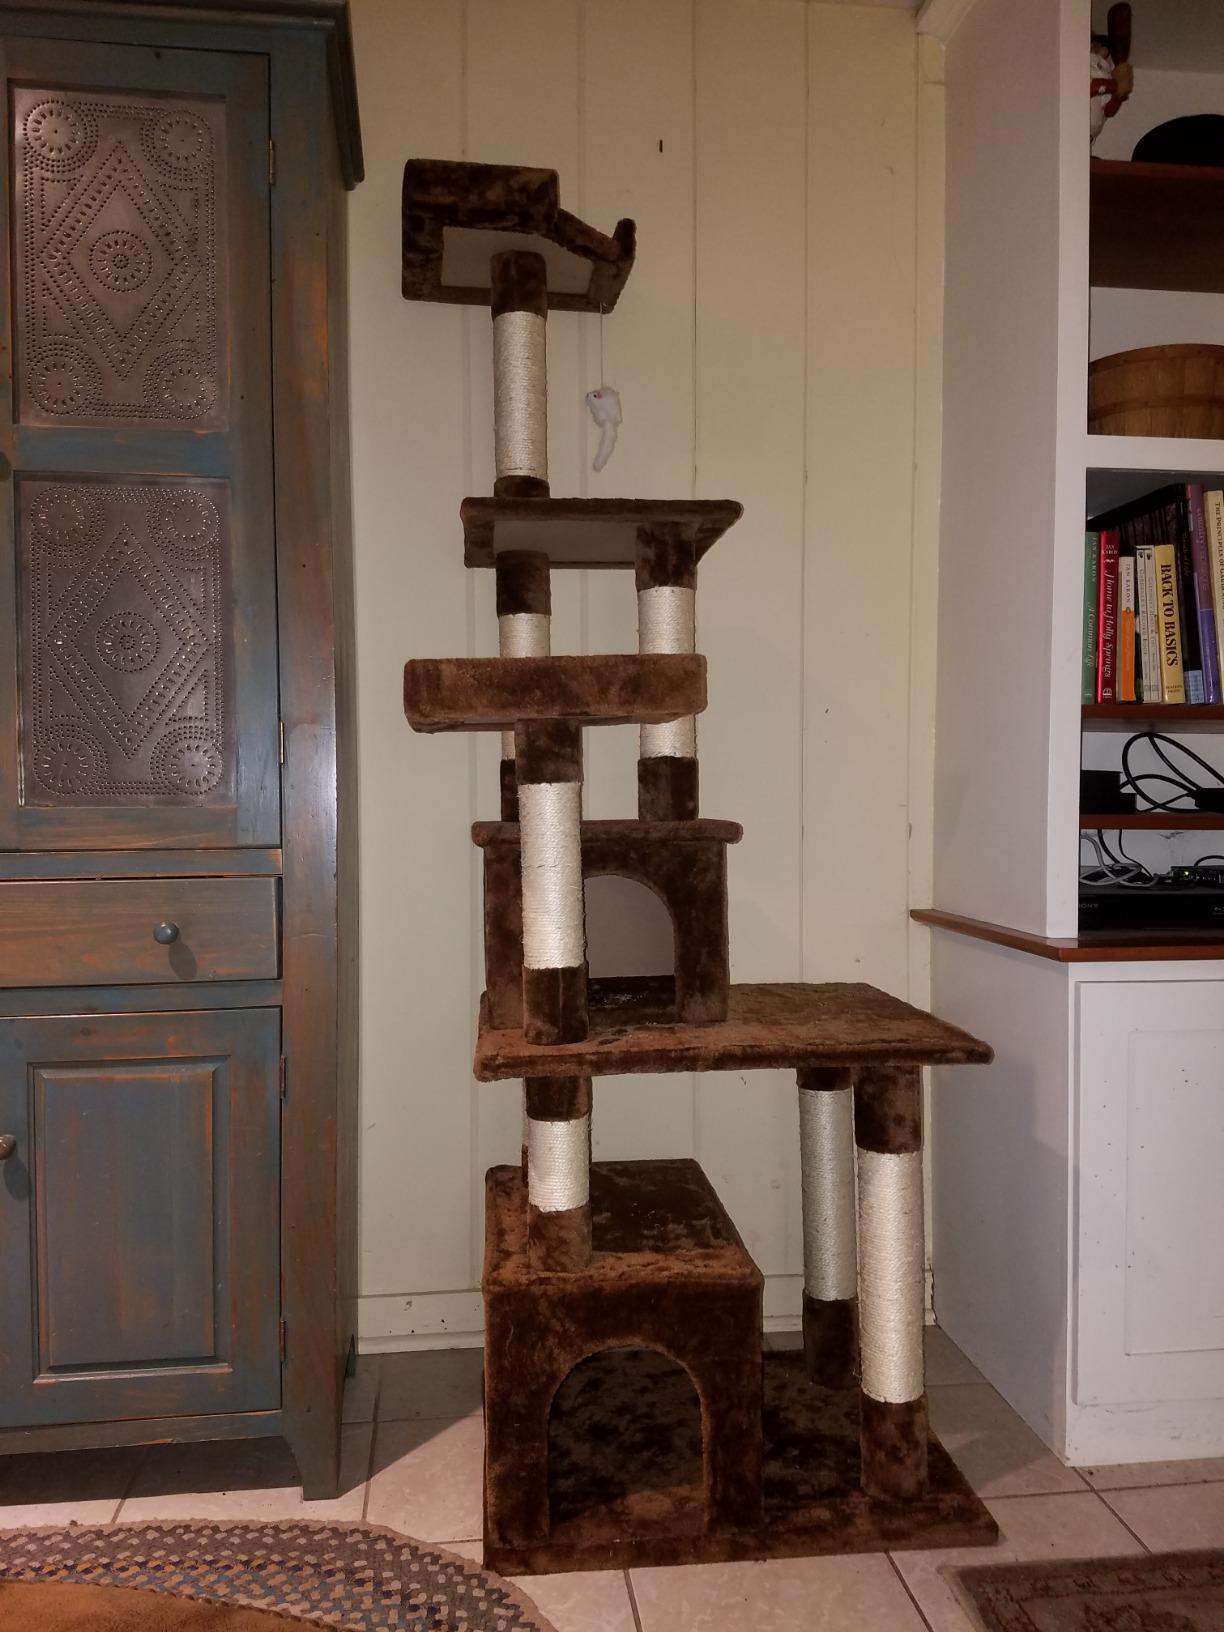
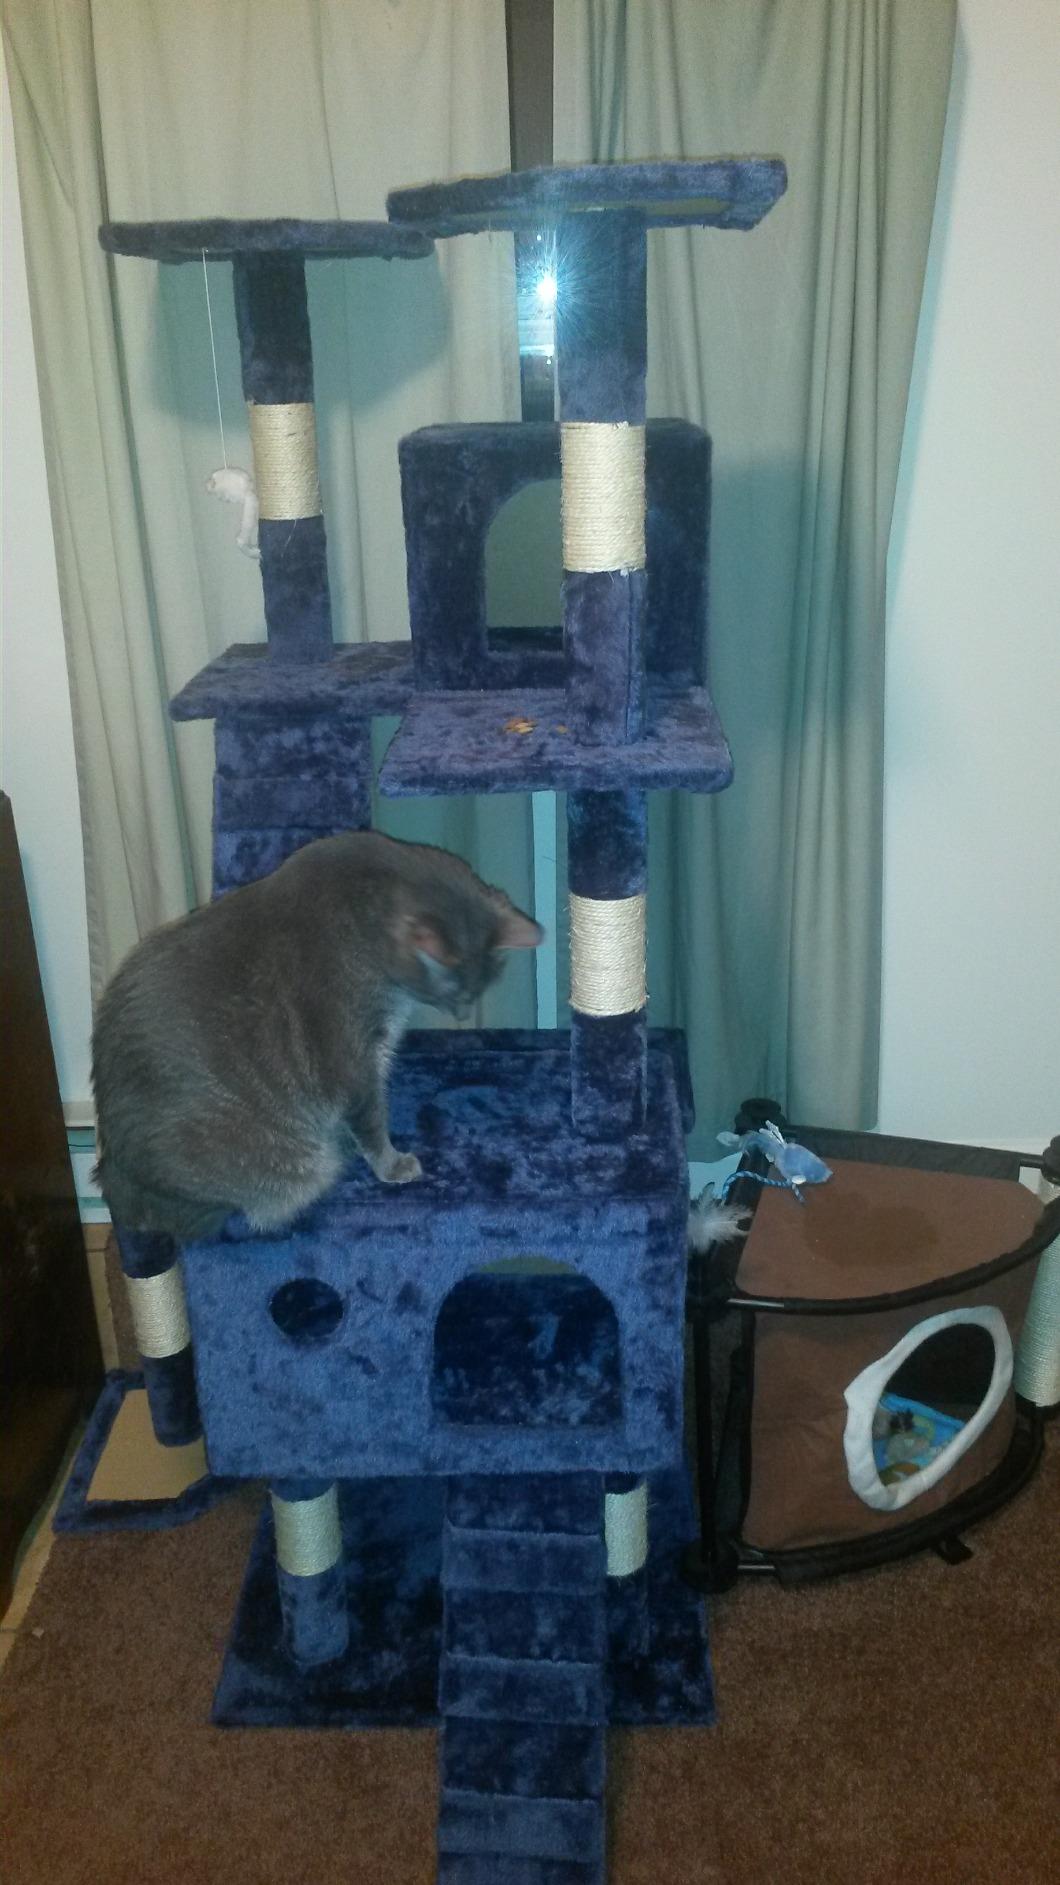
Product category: items_cat tree
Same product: no